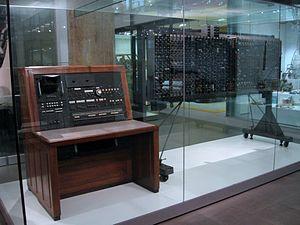
Le programme de dames de Christopher Strachey est un programme informatique de jeu de dames créé par l'informaticien britannique Christopher Strachey en 1951 et qui fonctionne pour la première fois, à une vitesse raisonnable, au cours de l'été 1952 sur l'ordinateur Ferranti Mark I de l'université de Manchester.